Kuno Wittmer

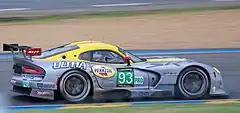
The SRT Viper Wittmer piloted at Le Mans in 2013

Wittmer began his relationship with Dodge in late 2009, when he took on a one-off World Challenge drive for Woodhouse Performance in the GT class. The following year, Wittmer began competing full-time in the GT class, driving an SRT Motorsports-prepared Dodge Viper Competition Coupe. After finishing sixth and fifth in the double-header at St. Petersburg, Wittmer claimed his maiden GT-class victory during the ensuing round at Long Beach, leading lights-to-flag and setting a new track record during qualifying. Wittmer followed that up with a second-place finish during the next round at Mosport, but would be forced to wait until the final round of the season at Utah Motorsports Campus to return to victory lane. He finished the season runner-up in the GT class, just under 200 points behind Pobst.